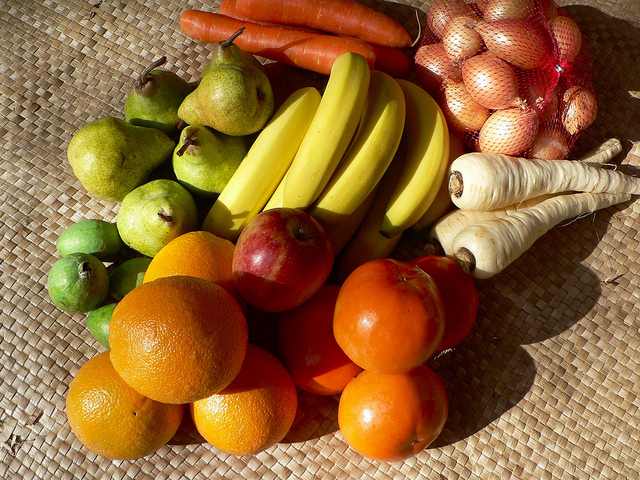
user: Given an image and a question. Answer the question in a short answer. Question: What food group do these foods belong to? Short Answer:
assistant: fruit